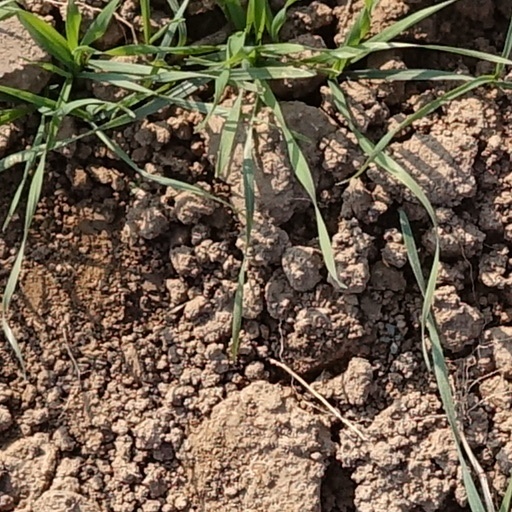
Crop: wheat